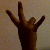
The image shows a hand gesture representing the number 7 in Indian Sign Language.